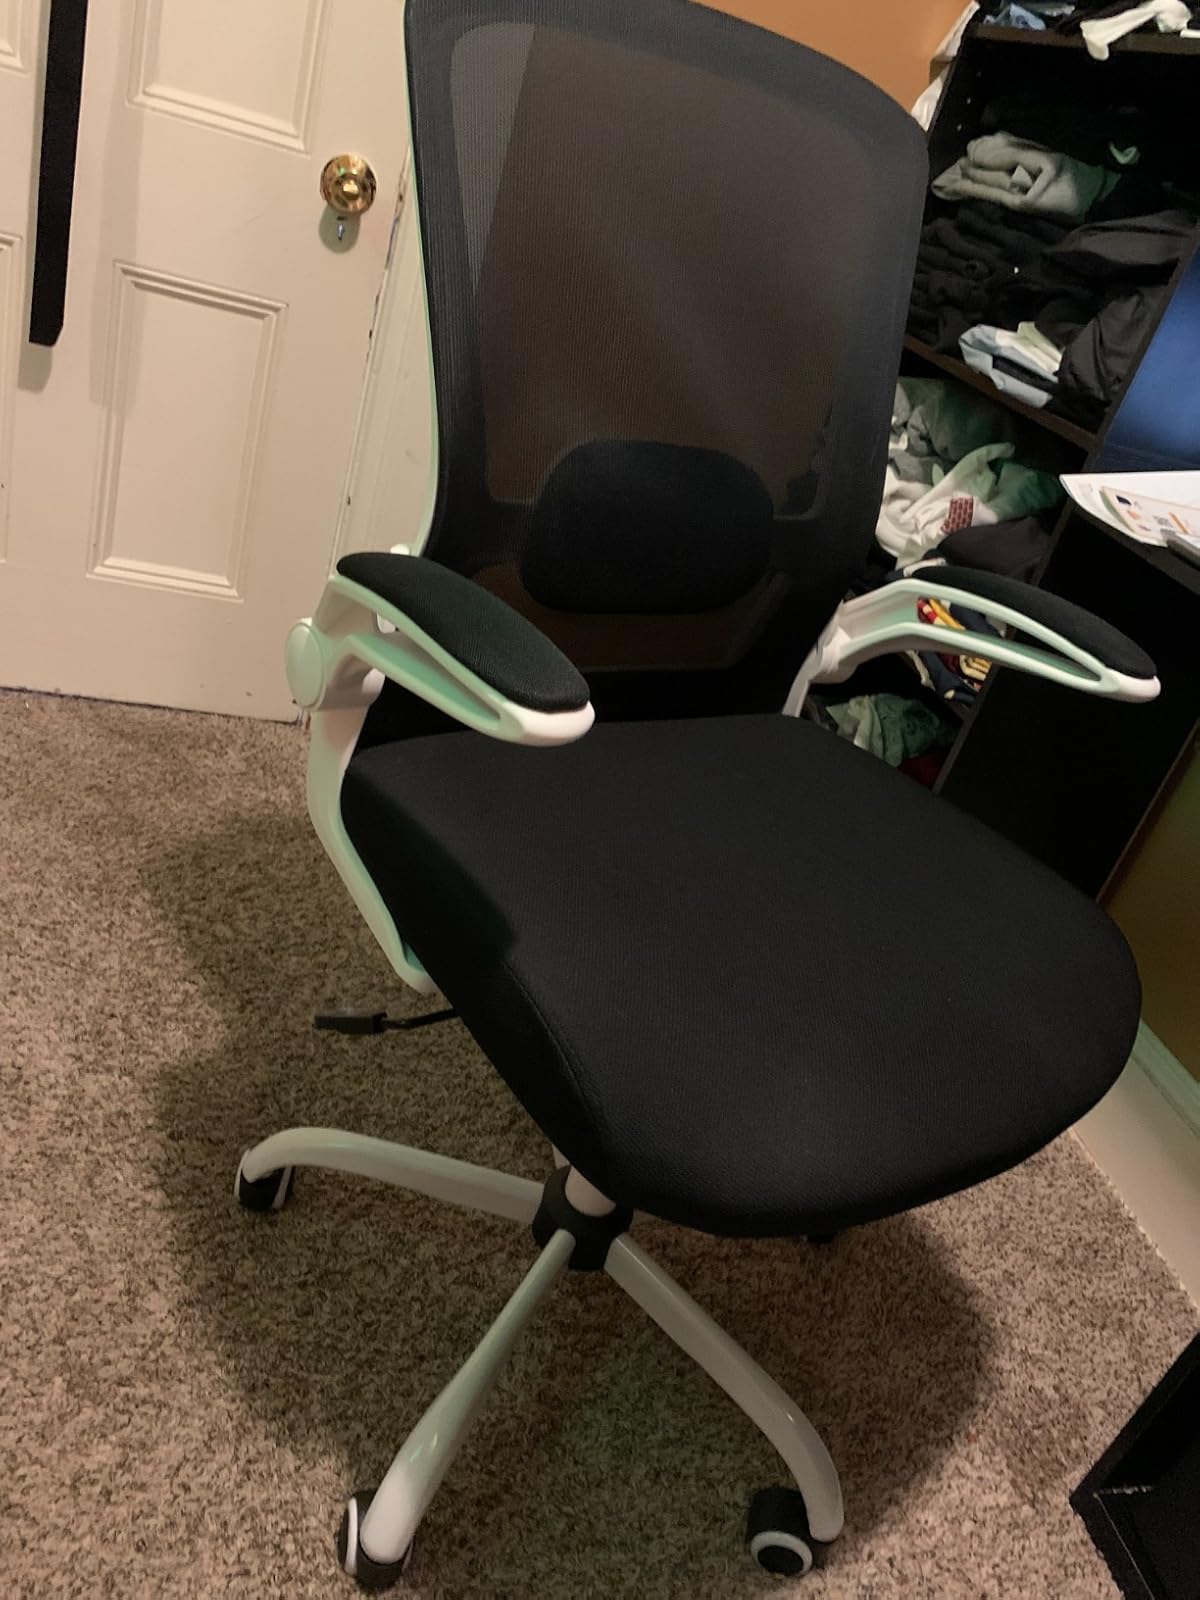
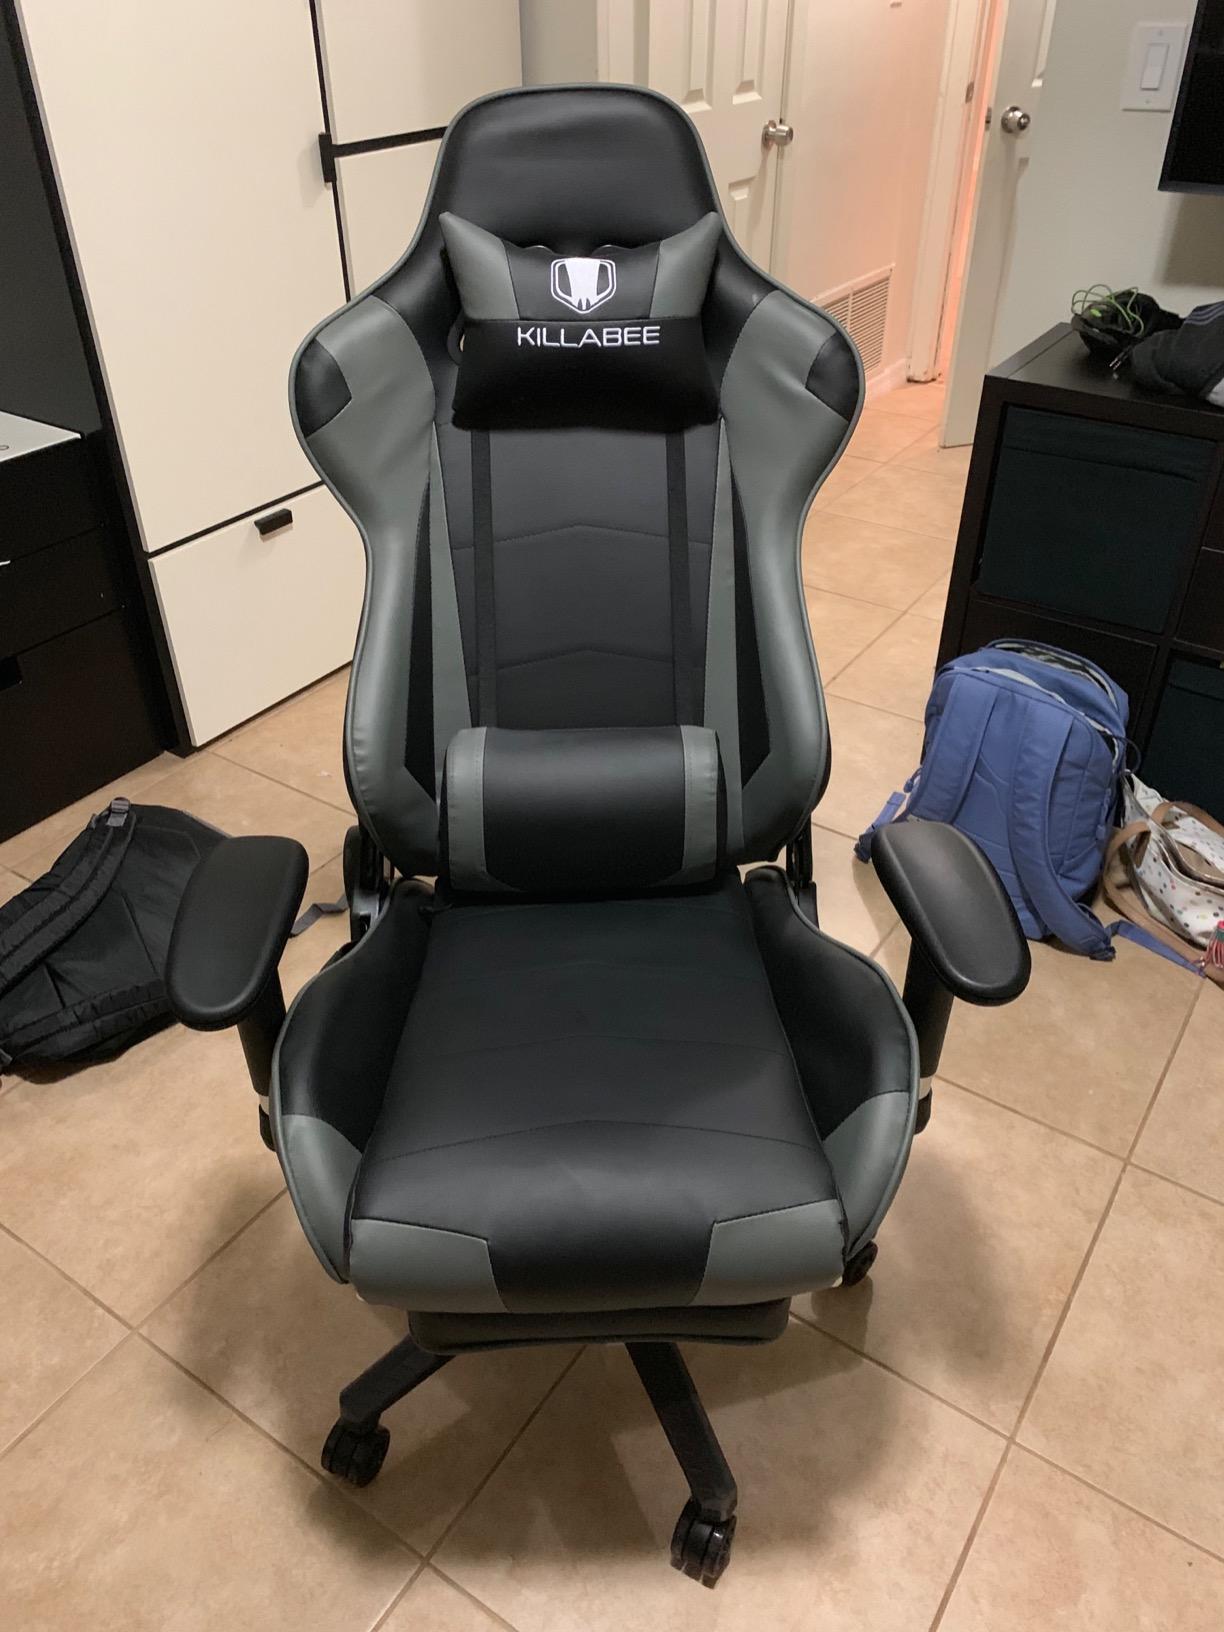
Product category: items_chair
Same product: no